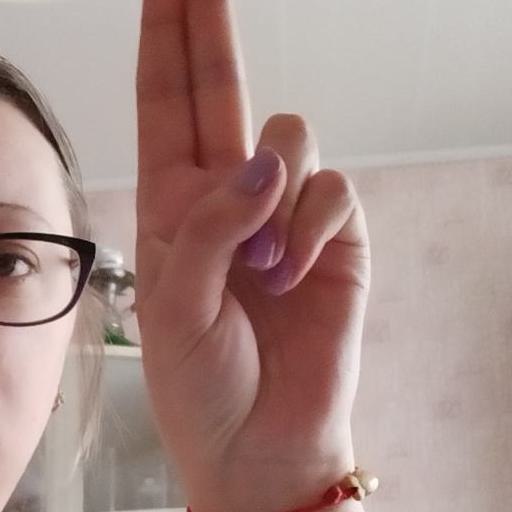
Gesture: two_up